Caterina Sforza

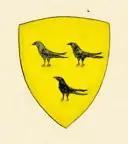
Coat of Arms of Giacomo Feo, Baron of France

Giacomo was appointed castellan of the fortress of Ravaldino in place of his brother, and was awarded with an order of chivalry from Ludovico il Moro. In April 1489, Caterina gave birth to Giacomo's son, Bernardino, later called "Carlo" in honour of King Charles VIII, who had made Giacomo a baron of France. Also, she had replaced the castellans of the fortresses of her dominions with her closest relatives: the fortress of Imola was given to Gian Piero Landriani, her stepfather, and the fortress of Forlimpopoli to Piero Landriani, her half-brother, while Tommaso Feo was married to Bianca Landriani, Caterina's half-sister.